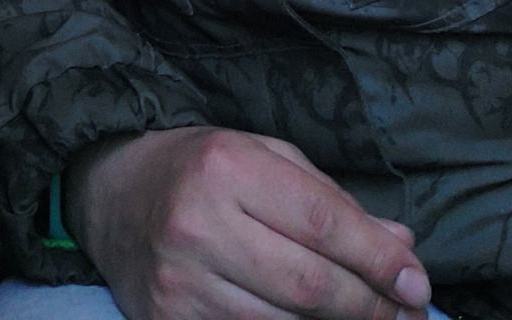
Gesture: no_gesture